Microcotyle victoriae

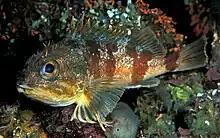
The type-host of "Microcotyle victoriae" is the red gurnard perch or jock stewart, "Helicolenus percoides"

The type-host and only recorded host of "Microcotyle victoriae" is the red gurnard perch or jock stewart, "Helicolenus percoides" (Sebastidae). The type-locality and only recorded locality is off Australia.